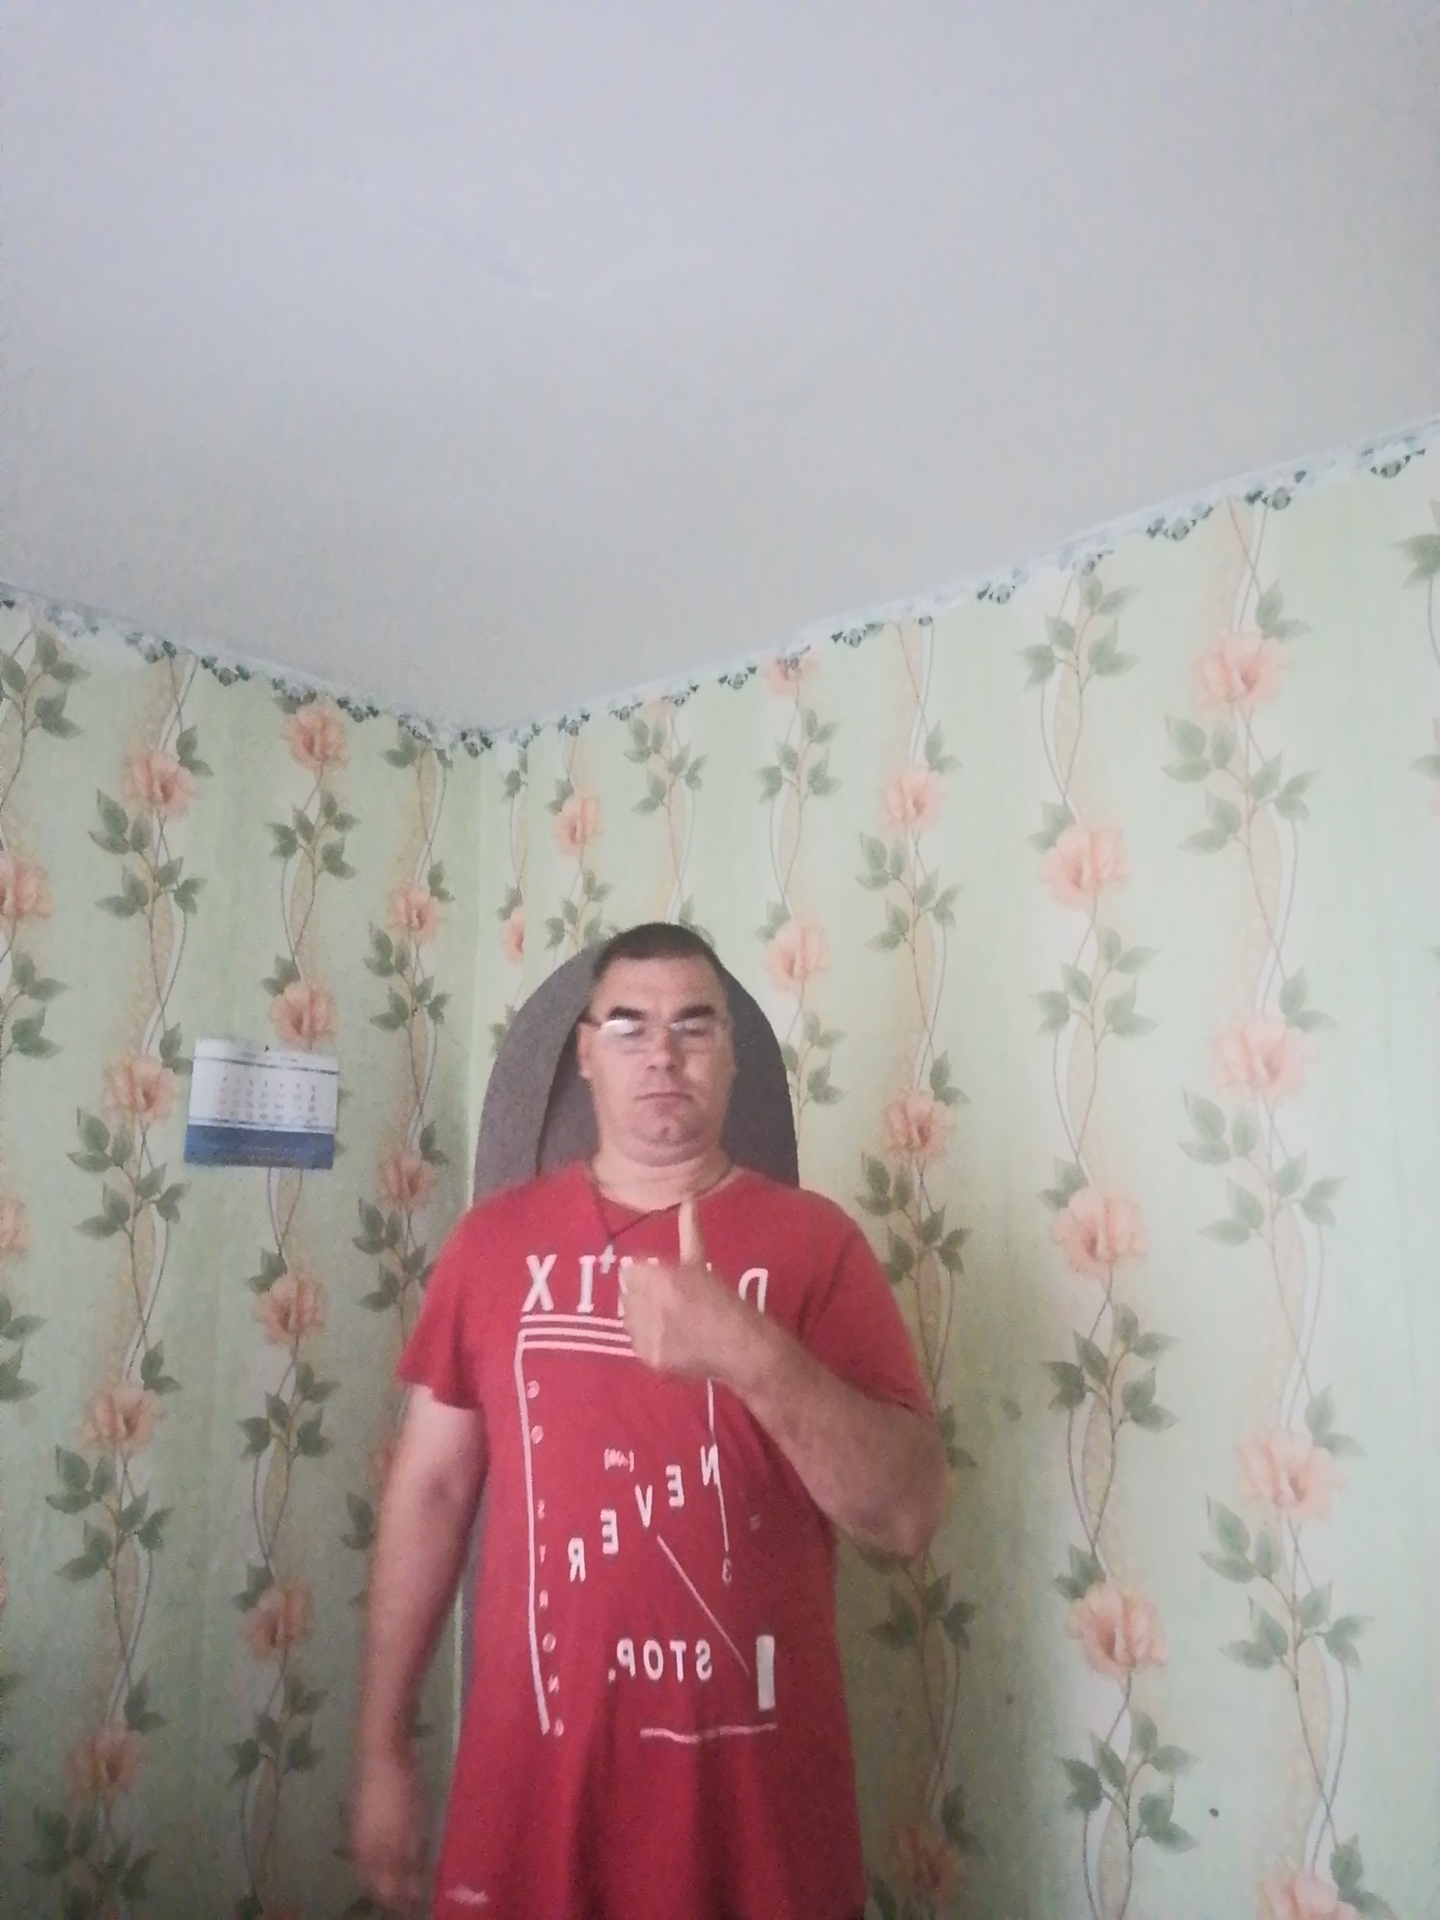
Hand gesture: like